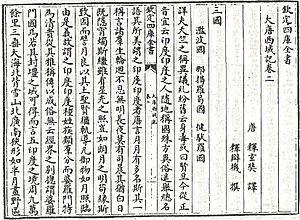
Rapport du voyage en Occident à l'époque des Grands Tang (大唐西域记 dàtáng xīyùjì)
Rapport du voyage en Occident à l'époque des Grands Tang est le récit mis en forme littéraire du voyage que Xuanzang a effectué durant dix-neuf années, depuis Chang’an en passant par l’Asie centrale et jusqu’au Sous-continent indien. Le texte a été compilé par Bianji, un disciple de Xuanzang, qui a passé plus d’un an à rédiger le livre sous la dictée de son maître.